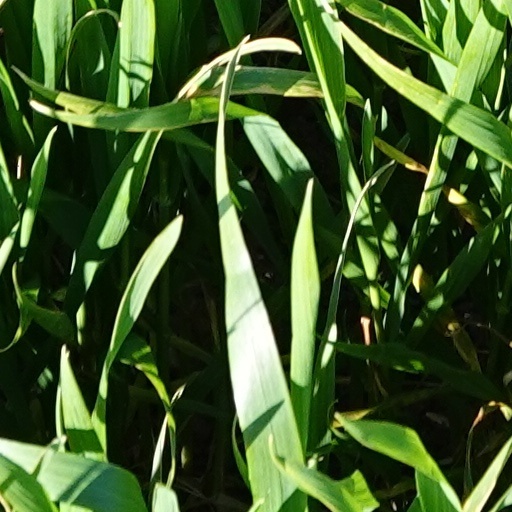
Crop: wheat